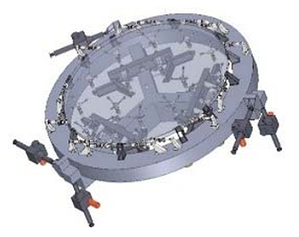
E-ELT-M3-mirror 4-m – Concave – Aspheric f/2.6 Active + Position Control
Le Télescope géant européen, en anglais Extremely Large Telescope, est un télescope terrestre, faisant partie de la série des trois télescopes géants en cours de construction, qui doit être inauguré en 2025. Construit par l'Observatoire européen austral il doit permettre des avancées majeures dans le domaine de l'astronomie grâce à son miroir primaire d'un diamètre de 39 mètres.